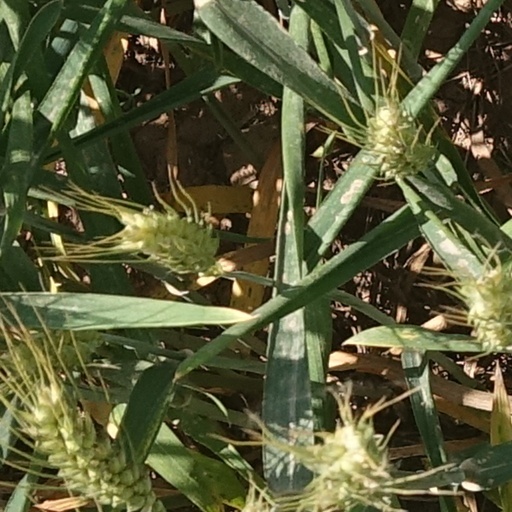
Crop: wheat